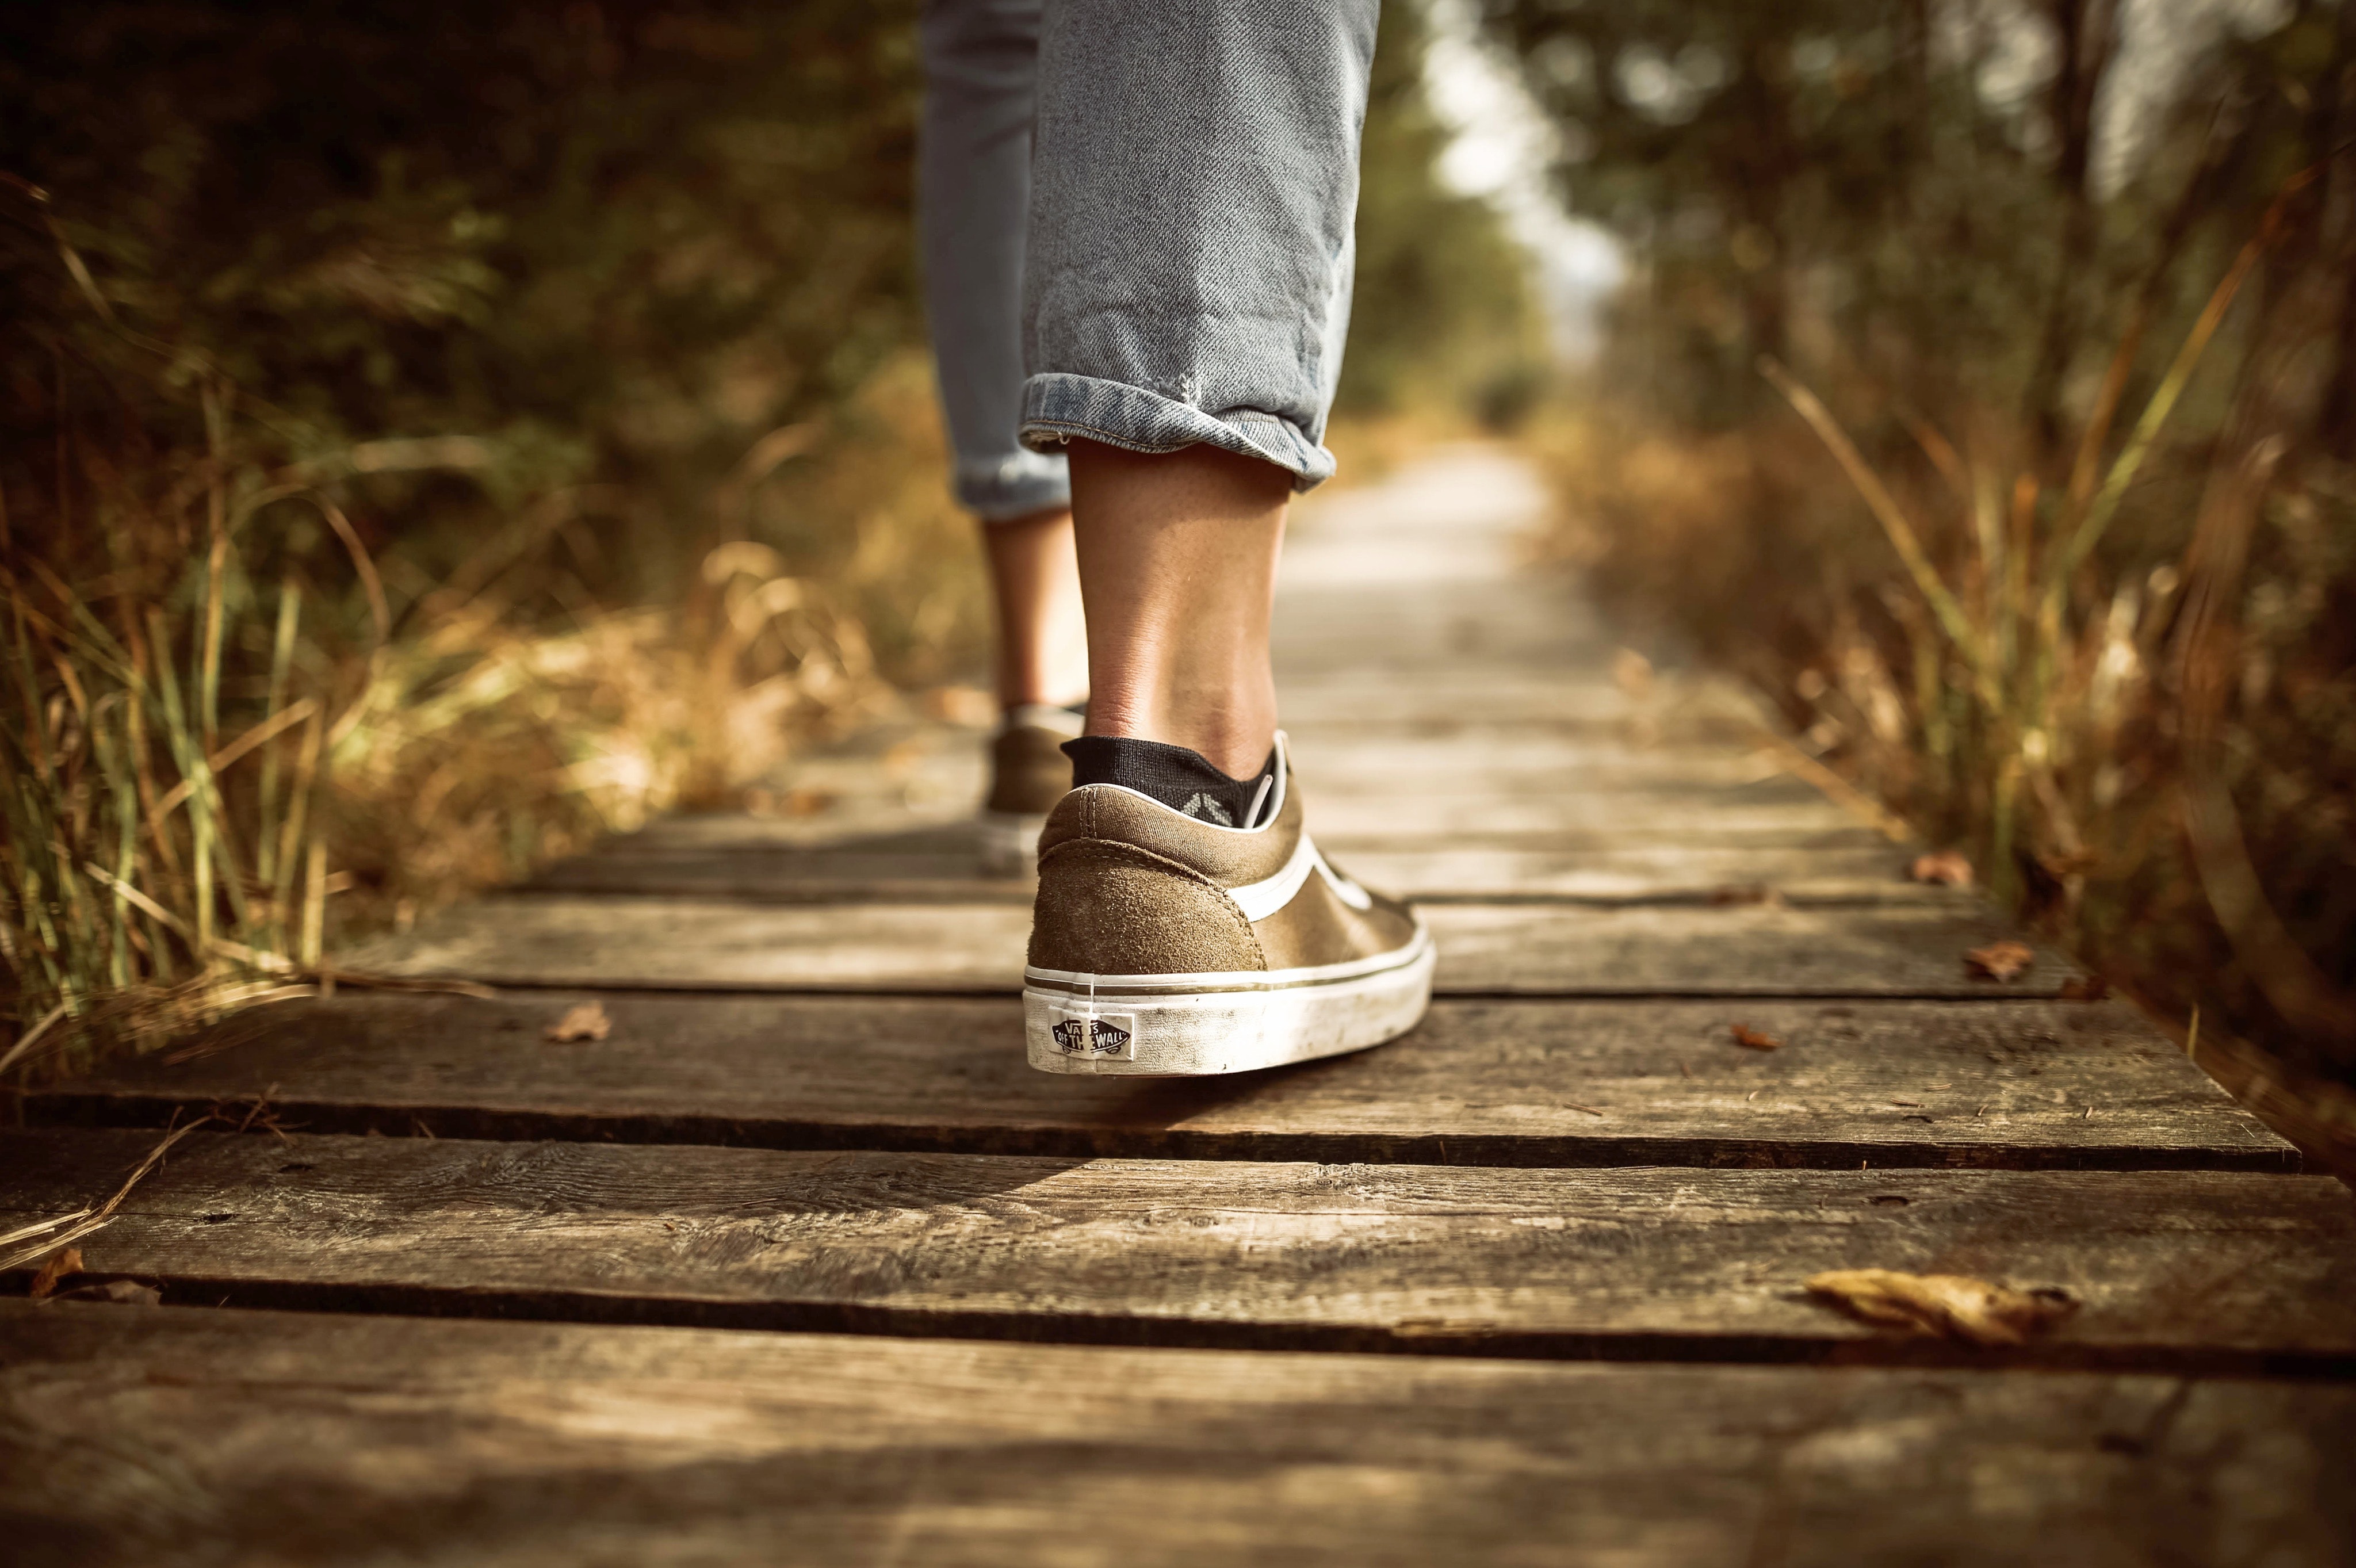
footwear, shoe, light, human leg, leg, jeans, wood, tree, joint, hand, human body, ankle, photography, forest, foot, dress, walking, sunlight, denim, Plimsoll shoe, sneakers